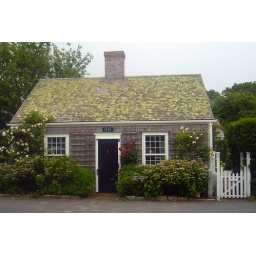
35 - green roof house near Sconset Market